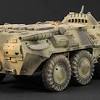
Label: BTR-80